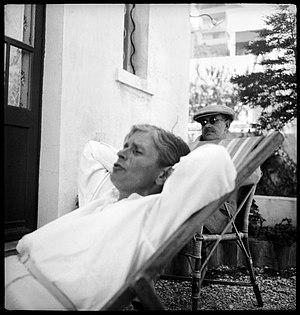
Katharina Hedwig Mann, née Pringsheim, appelée Katia est l'épouse de l'écrivain allemand Thomas Mann.